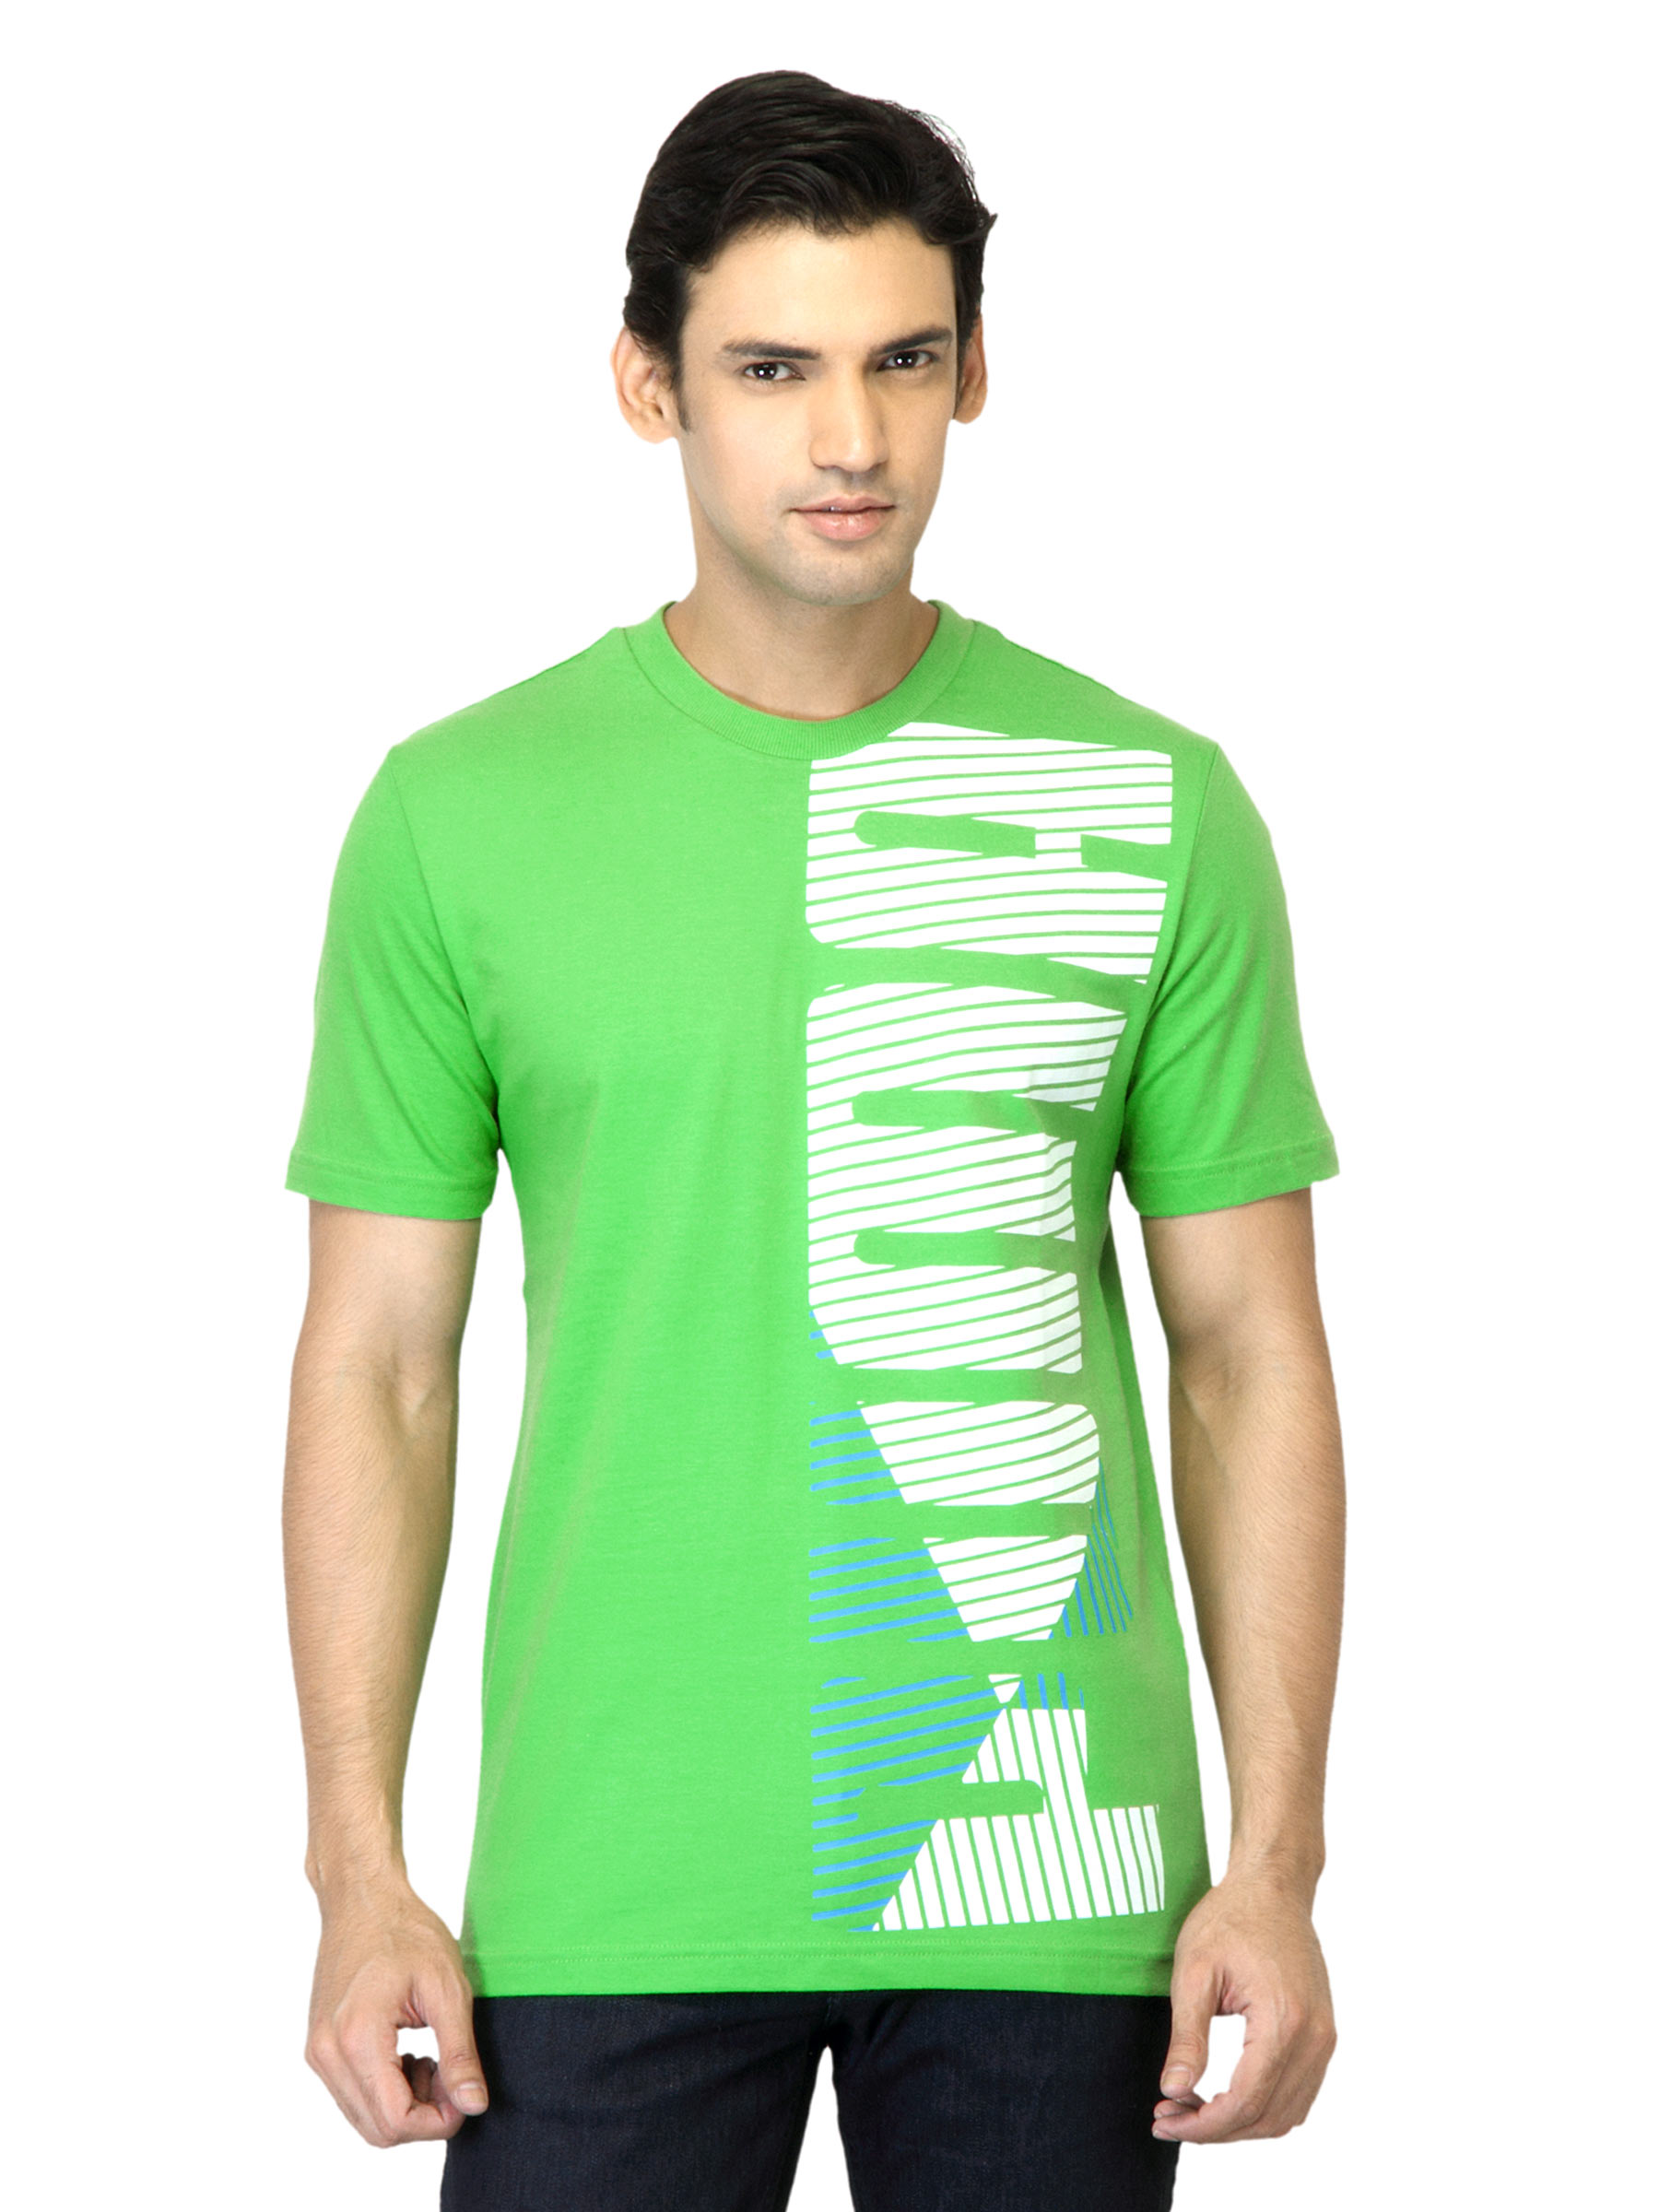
Puma Men Tyrel Green T-shirt
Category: Apparel / Topwear / Tshirts
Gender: Men
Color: Green
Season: Summer 2012
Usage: Casual